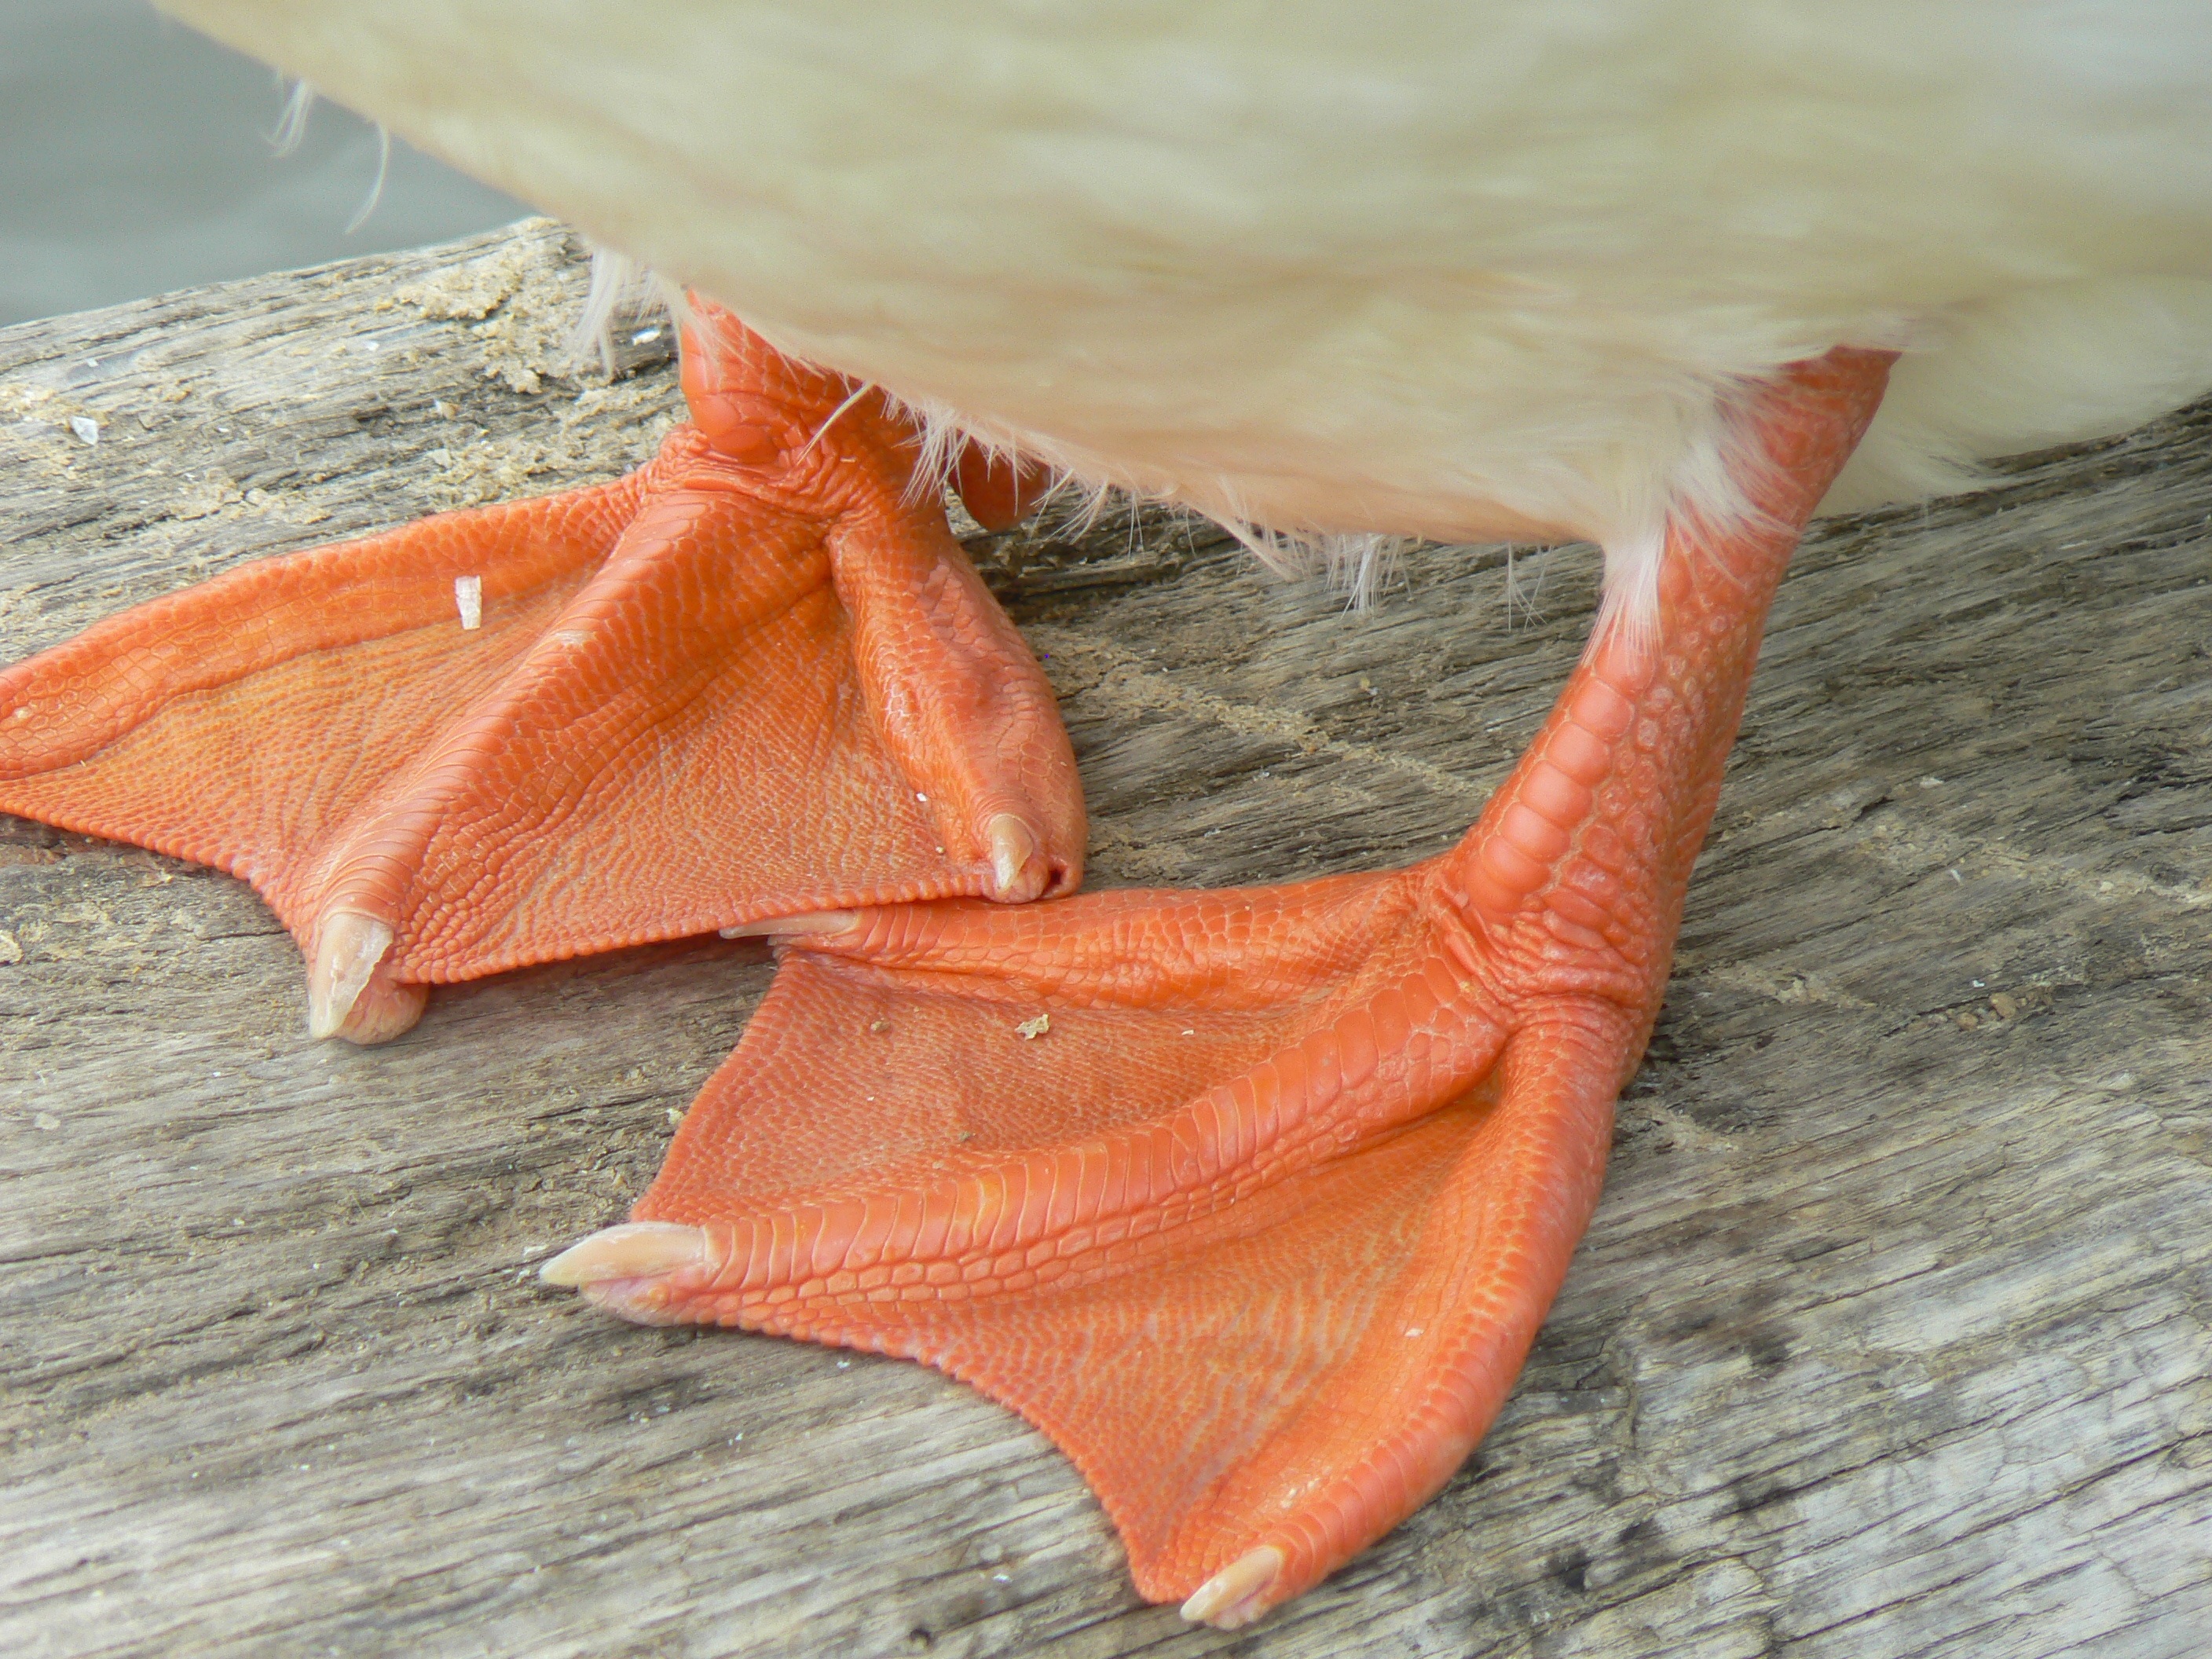
hand, wing, leaf, feet, orange, red, duck, organ, web footed